Olive branch

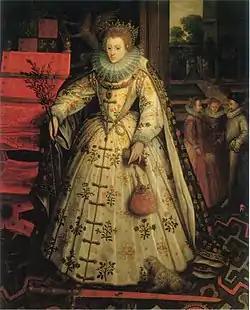
Portrait of Queen Elizabeth I by Marcus Gheeraerts the Elder, painted between 1580 and 1585, and showing her with an olive branch in her right hand and standing on the sword of Justice.

An olive branch, sometimes held by a dove, was used as a peace symbol in 18th-century Britain, France and America. A 1729 portrait of Louis XV by François Lemoyne portrays him offering Europe an olive branch. A £2 note of North Carolina (1771) depicted the dove and olive with a motto meaning: "Peace restored". Georgia's $40 note of 1778 portrayed the dove and olive and a hand holding a dagger, with a motto meaning "Either war or peace, prepared for both." The olive branch appeared as a peace symbol in other 18th century prints. In January 1775, the frontispiece of the "London Magazine" published an engraving: "Peace descends on a cloud from the Temple of Commerce," in which the Goddess of Peace brings an olive branch to America and Britannia. A petition adopted by the American Continental Congress in July 1775 in the hope of avoiding a full-blown war with Great Britain was called the Olive Branch Petition.